Jefferson Square Commercial Historic District

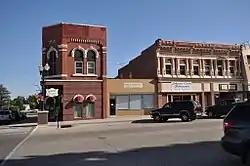

The Jefferson Square Commercial Historic District is a nationally recognized historic district located in Jefferson, Iowa, United States. It was listed on the National Register of Historic Places in 2011. At the time of its nomination the district consisted of 59 resources, including 38 contributing buildings, one contributing structure, one contributing object, 18 non-contributing buildings, and one non-contributing object. The district covers the original central business district. The commercial buildings are from one to three stories in height, and Late Victorian architectural styles dominate.